Stephen Joseph Perry

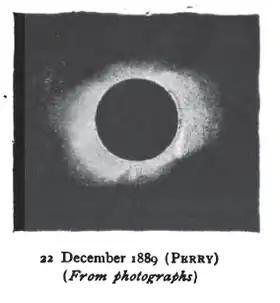
Print of the December 1889 solar eclipse, Perry's final expedition

In company with Father Walter Sidgreaves, he made magnetic surveys, in 1868 of western France, in 1869 of eastern France, and in 1871 of Belgium. In 1870 he was in charge of a government expedition to observe a solar eclipse at Cadiz; at Carriacou (West Indies) in 1886; in Moscow in 1887; and at the Îles du Salut in 1889, on which journey he died.